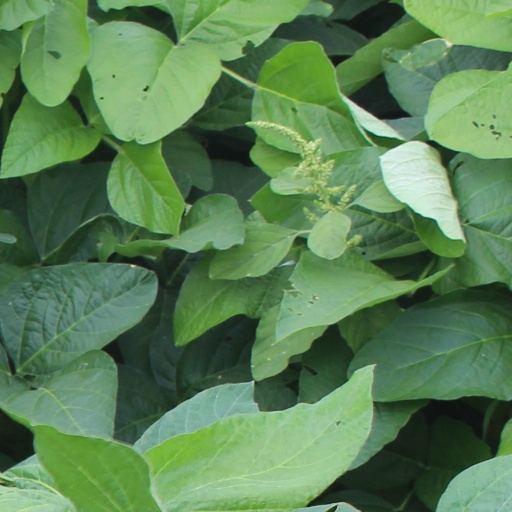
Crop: soybean